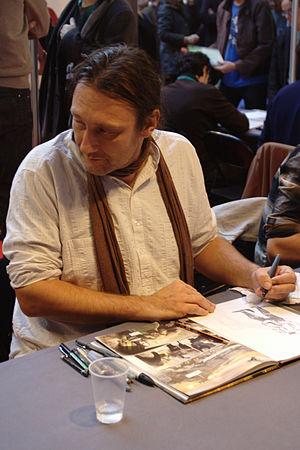
Nicolas Fructus lors de Quai des Bulles à Saint-Malo le 27 octobre 2012.
Mathieu Gaborit, né le 25 août 1972, est un écrivain français, auteur de romans de fantasy et de science-fiction, qui est également concepteur de jeux. Il est l'auteur de plusieurs suites romanesques de fantasy, dont Les Chroniques des Crépusculaires et Abyme dans l'univers des Crépusculaires ainsi que Les Chroniques des Féals.
Nicolas Fructus, né le 24 juin 1970 à Lyon, est un auteur de bande dessinée français.